Rewe-Zentral AG v Bundesmonopolverwaltung für Branntwein

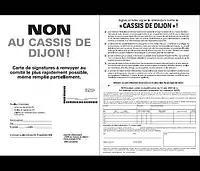
Collection of signatures to force a referendum on the adoption of the "Cassis de Dijon" principle (2009)

The Court held that a regulation applying to both imported and to domestic goods (an "indistinctly applicable measure") that produces an effect equivalent to a quantitative import restriction is an unlawful restriction on the free movement of goods.